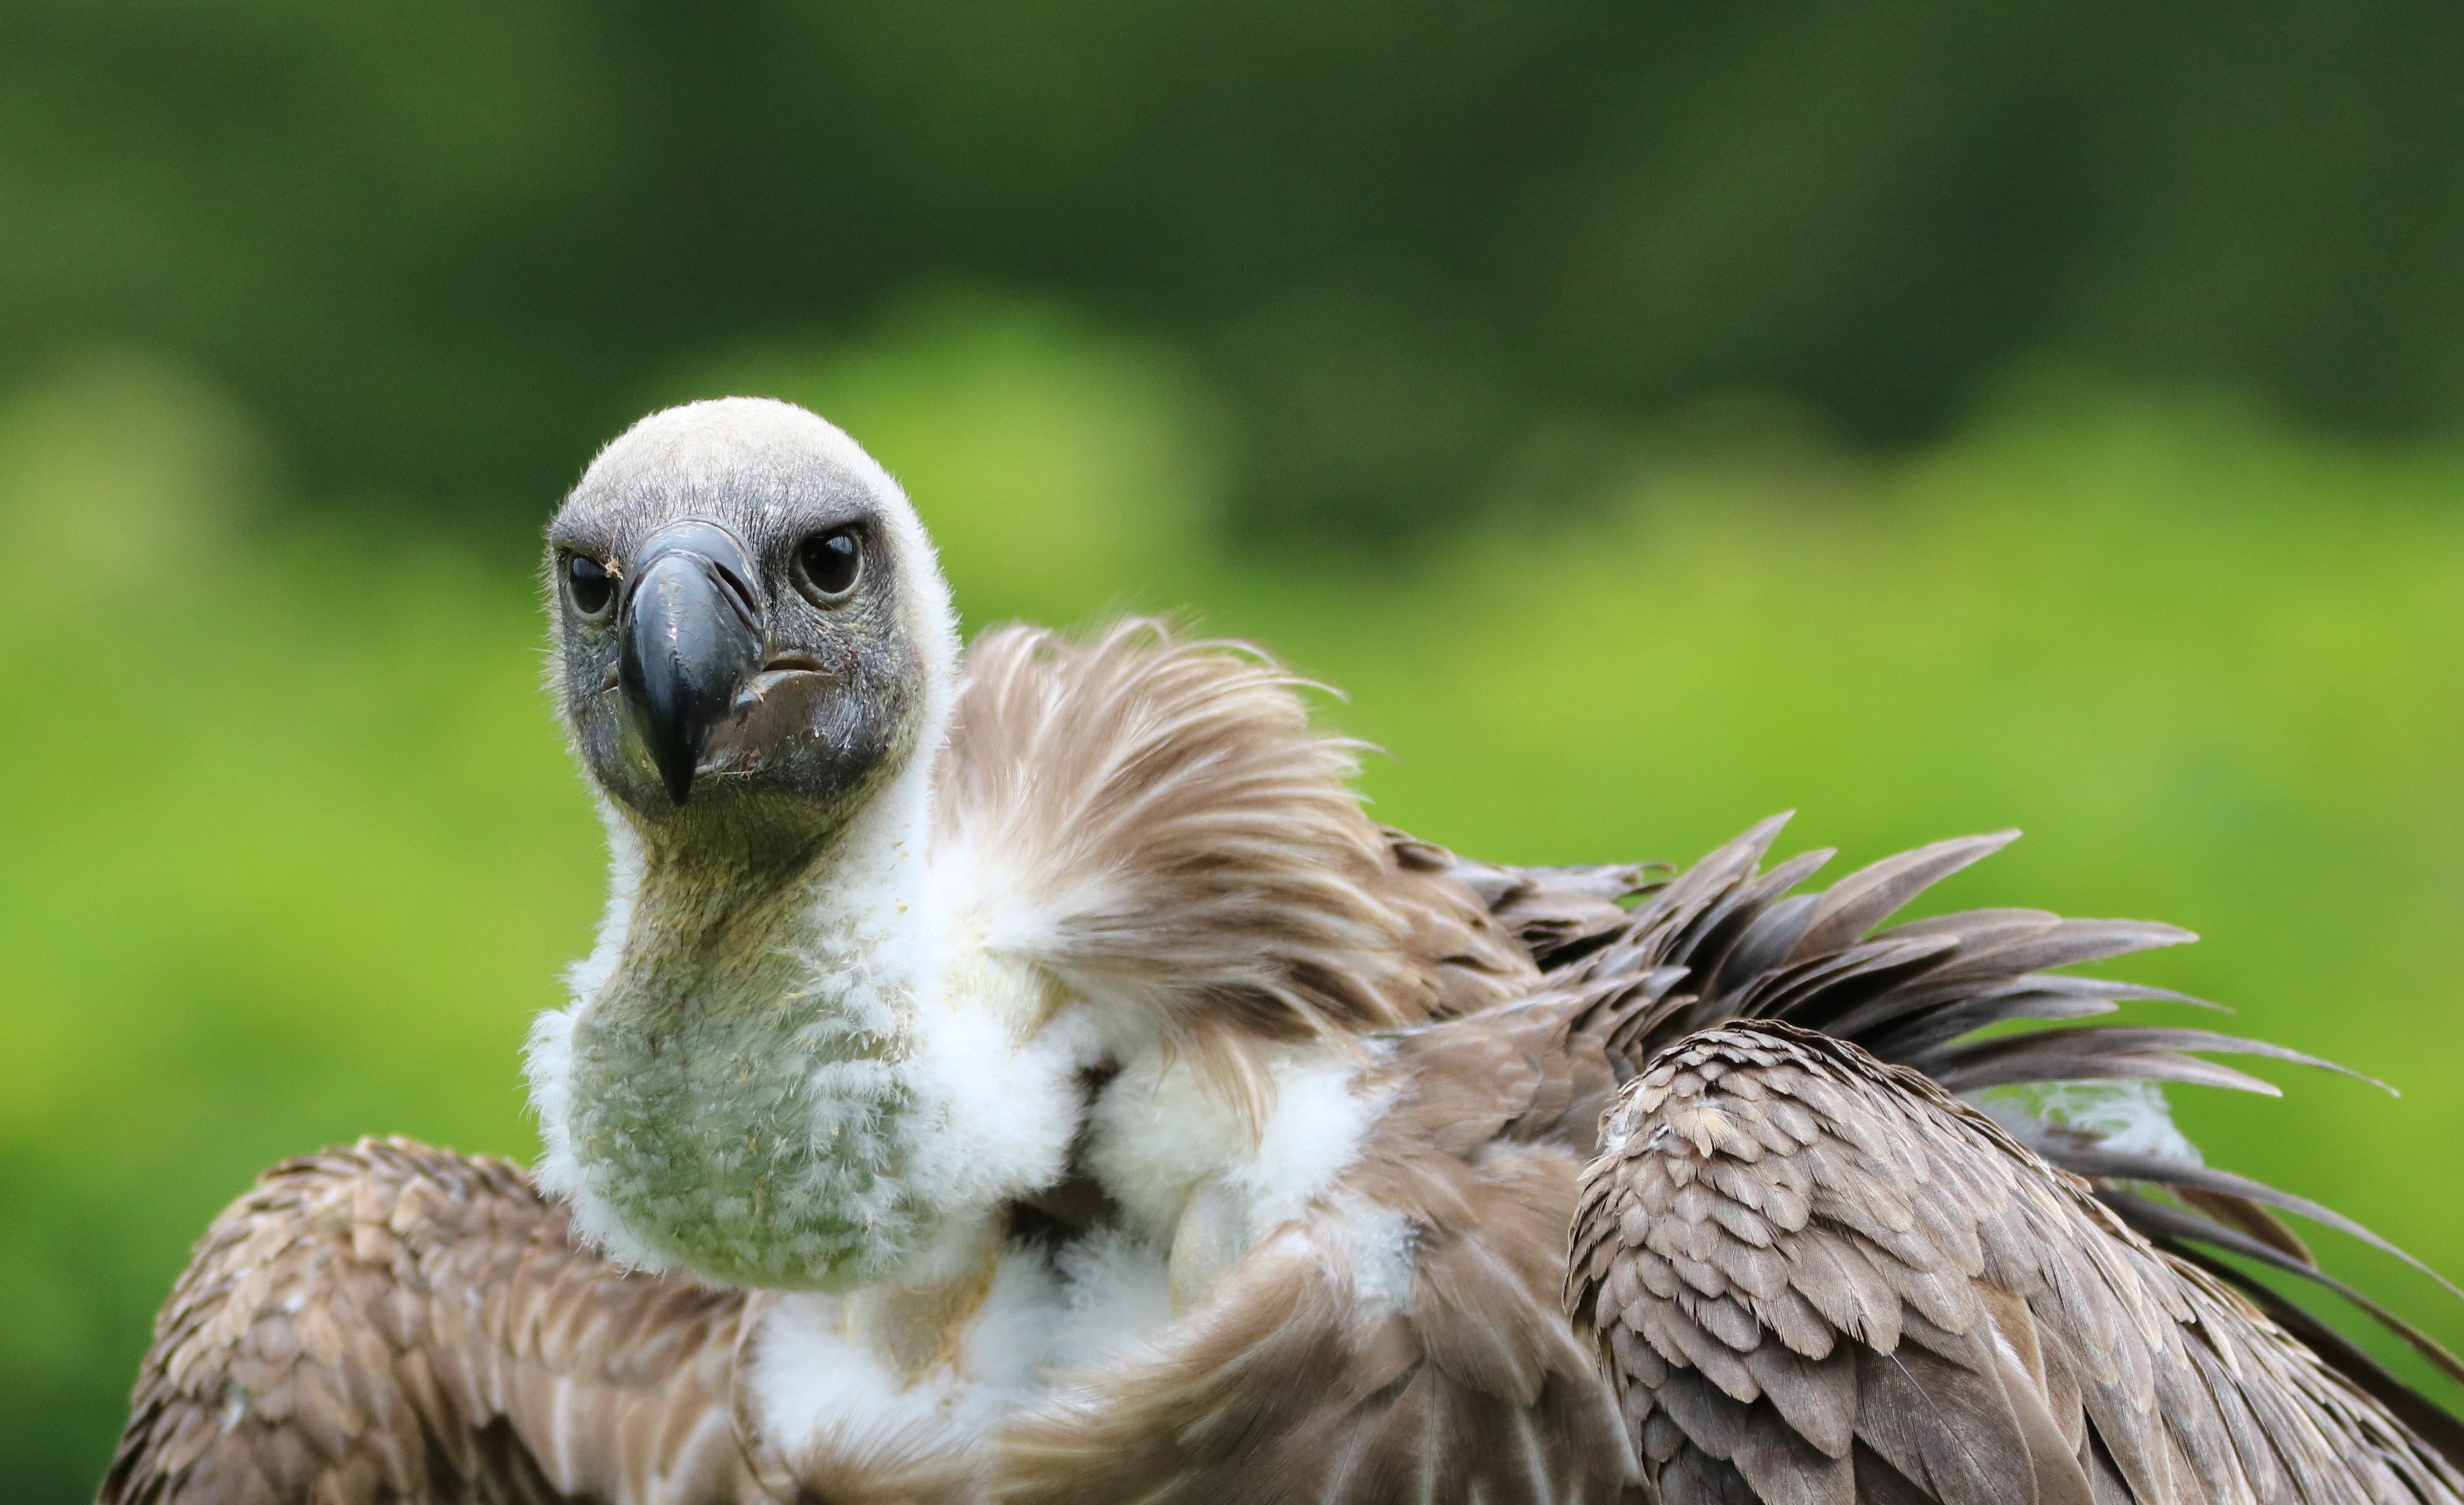
nature, bird, wing, wildlife, wild, zoo, beak, predator, fauna, raptor, bird of prey, endangered, vertebrate, carnivore, vulture, falcon, scavenger, prey, hooded, carrion, hooded vulture